Evangelos Delakas

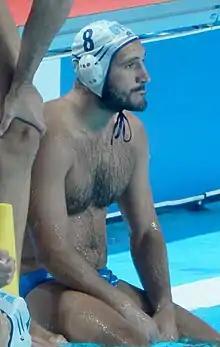
Delakas at the 2015 World Championships

Evangelos Ioannis Delakas (born 8 February 1985) is a retired Greek water polo player and the current assistant coach of Greek powerhouse Olympiacos. As a player, Delakas won a bronze medal at the 2015 World Championships and competed at the 2012 and 2016 Olympics. He played for Olympiacos for 14 years (2004–2018) and won 12 Greek Championships, 11 Greek Cups and the 2017–18 LEN Champions League with the club.